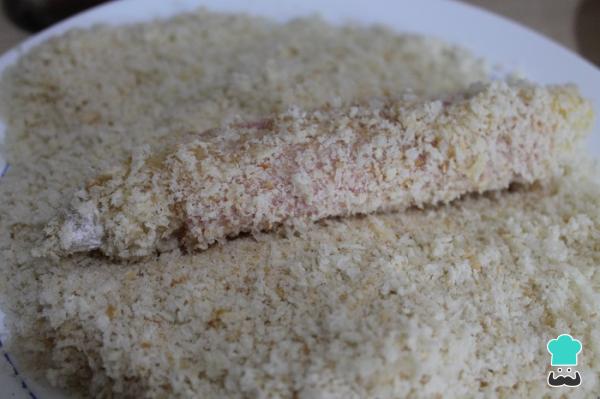
Y por último, los rebozamos por el pan rallado al que previamente le habremos puesto un poco de pimienta recién rallada.Personalmente no me gusta el pan que venden rallado para preparar los espárragos blancos al horno, me gusta más rallarlo en casa, y para ello meto los trozos de pan cortados (con corteza y miga) en la batidora de vaso y los trituro. Me gusta la textura que queda, pues queda más similar al panko. Truco:  Puedes rebozar los espárragos con maíz tostado (kikos) o almendras triturados para que no contengan gluten.